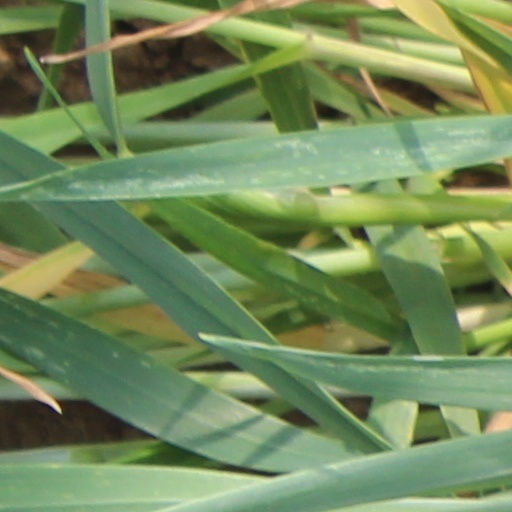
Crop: wheat